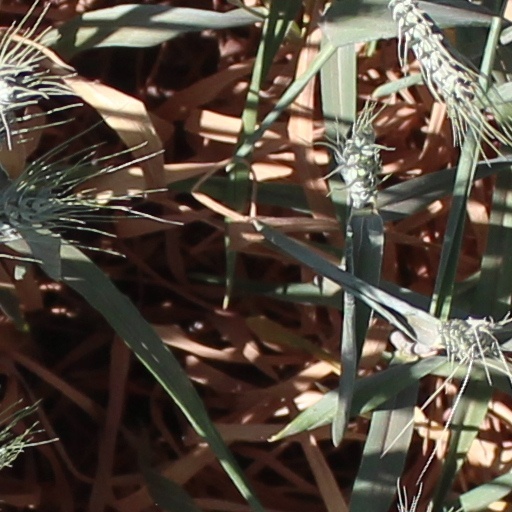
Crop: wheat